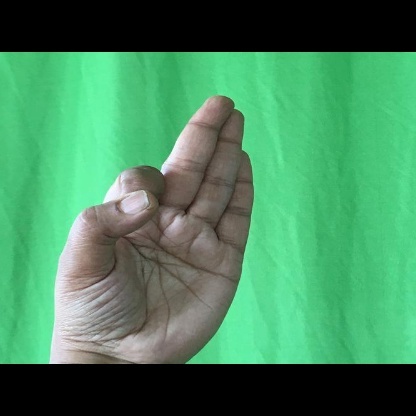
Mudra: Aralam